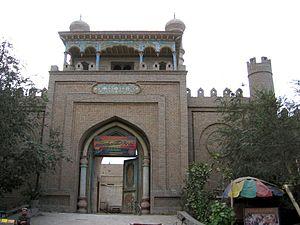
Le xian de Yarkand est un district administratif de la région autonome du Xinjiang en Chine. Il est placé sous la juridiction de la préfecture de Kachgar. Son chef-lieu est la ville-oasis de Yarkand, située entre Kachgar et Khotan sur la branche de la Route de la soie qui contournait le désert du Taklamakan par le sud.